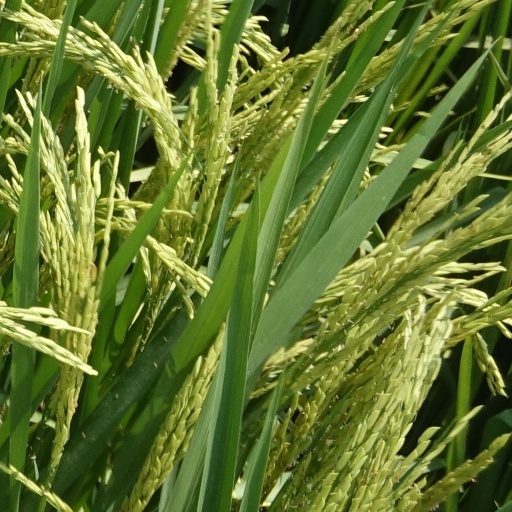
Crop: rice